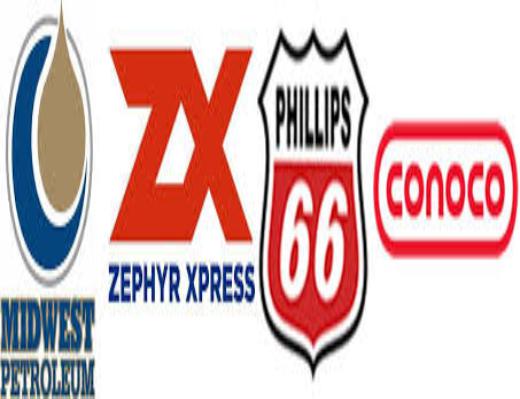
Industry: Transportation